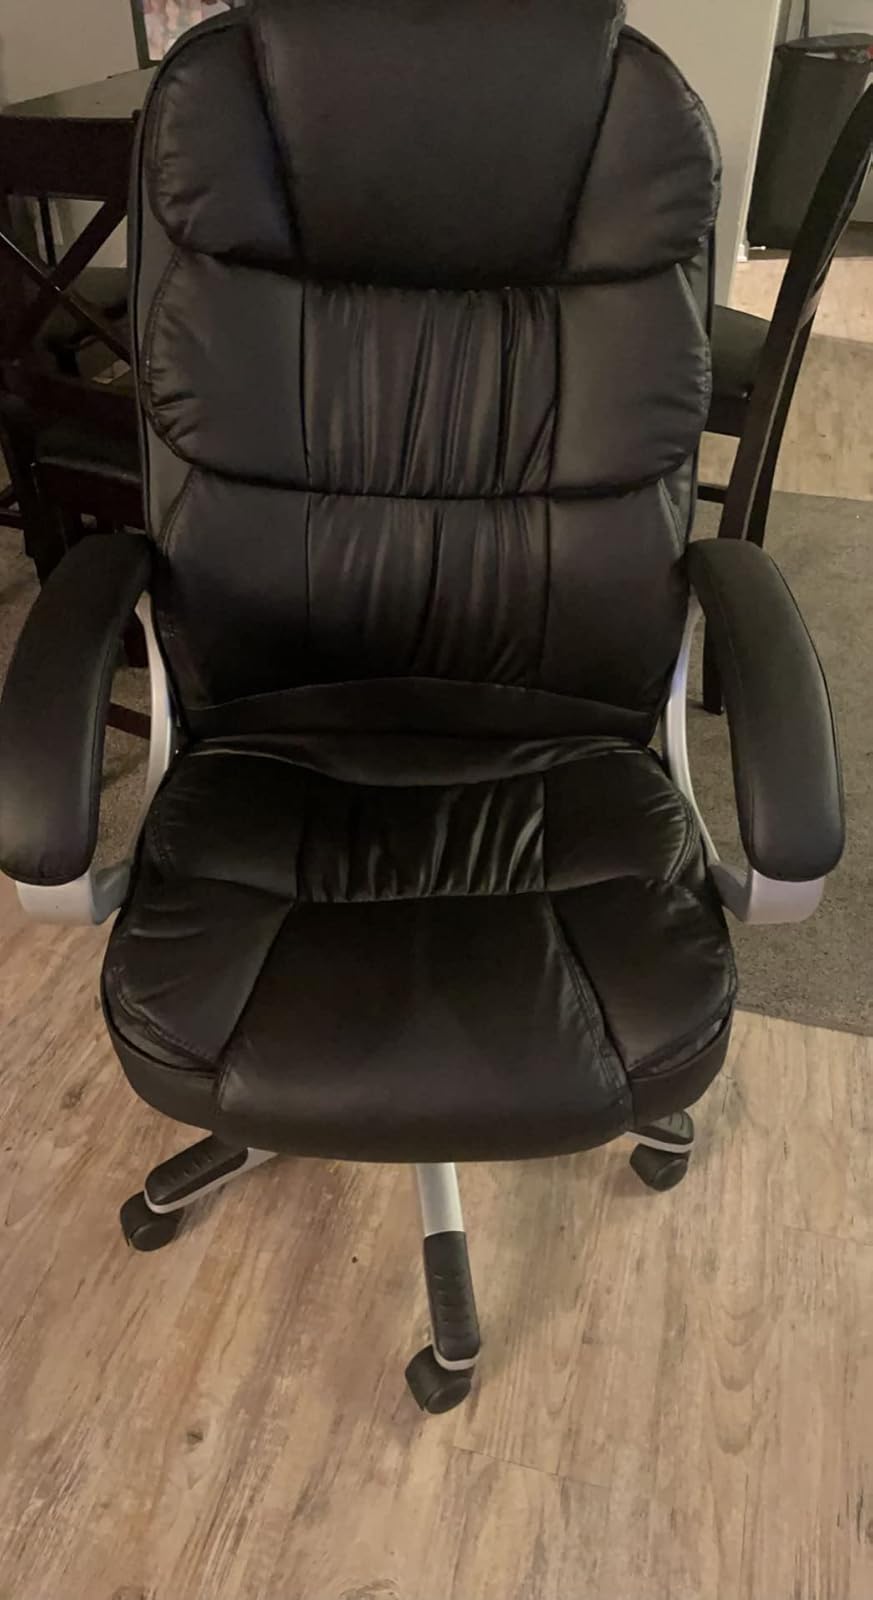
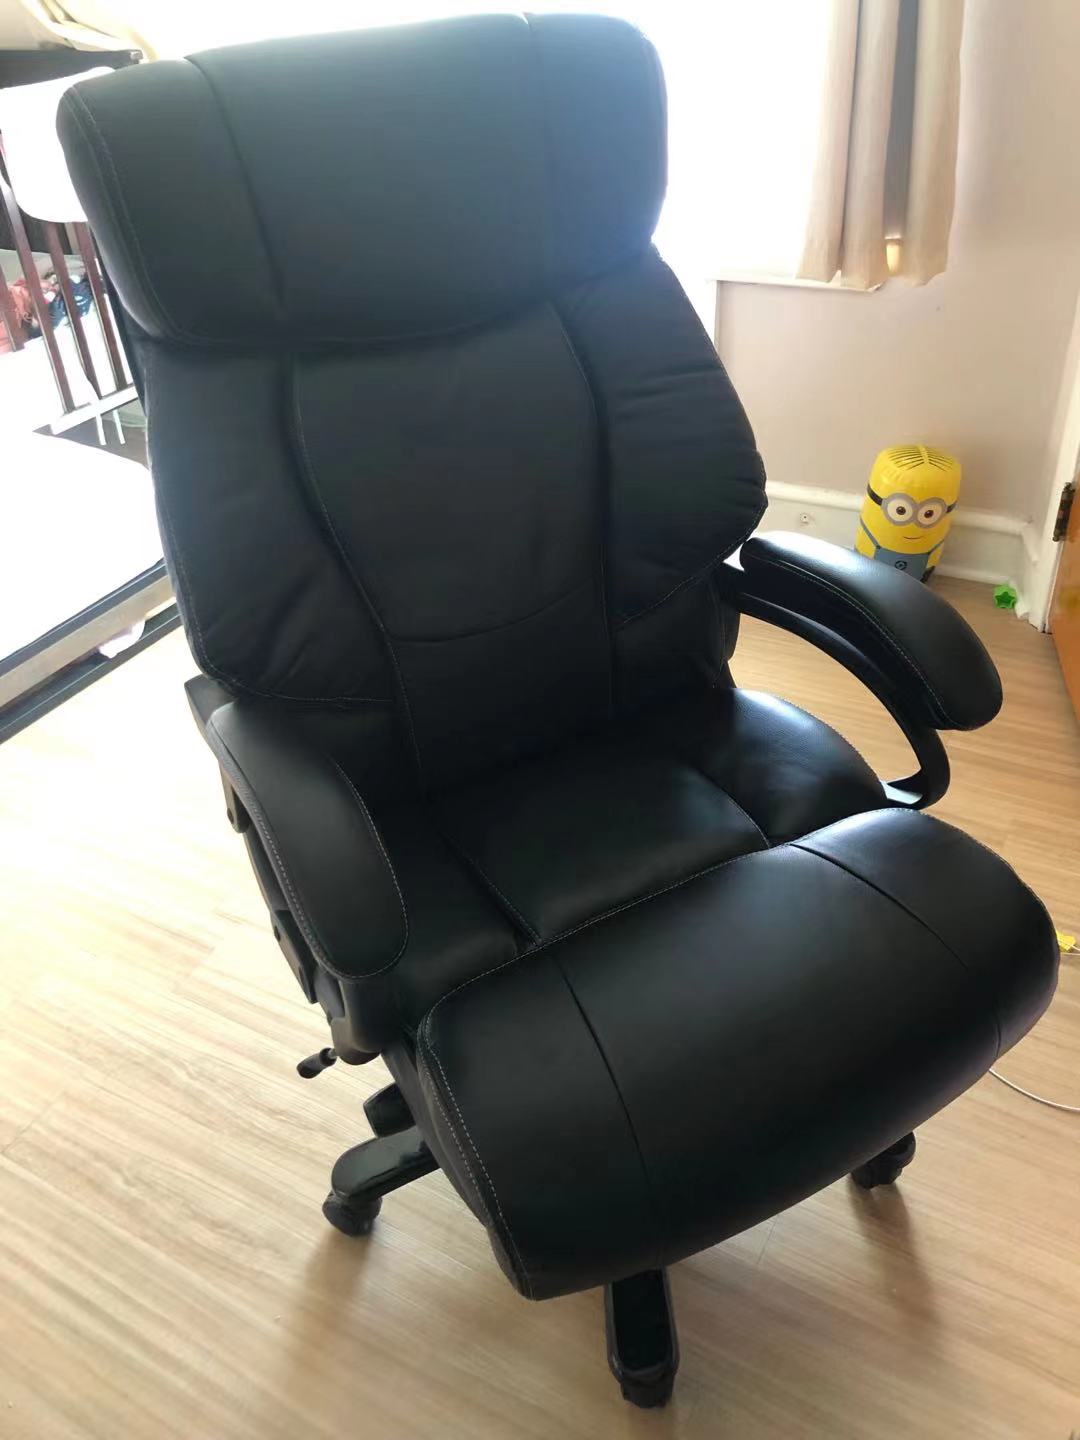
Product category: items_chair
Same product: no